Toby Mott

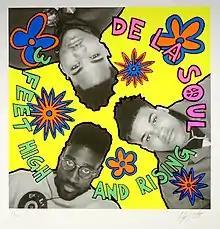
De La Soul's 3 Feet High and Rising album artwork, Giclée print

Mott said of this exhibition "I was going to call the exhibition, 'I’ll keep looting until I get caught'— a quote from a looter but which could equally apply to a banker, [T]hose at the bottom are taking their lead from those at the top; although the rioters act in a cruder way, it is essentially the same thing."